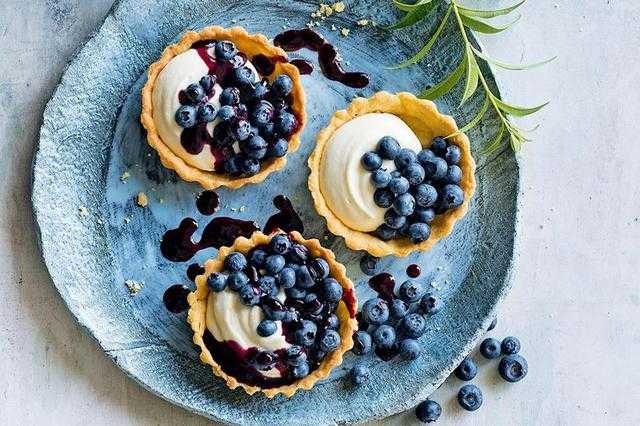
Label: Blueberry